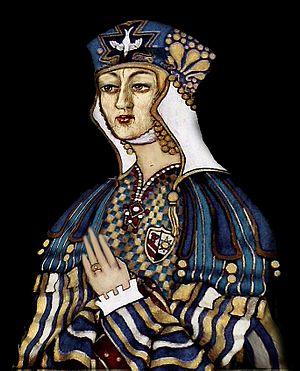
Cette page dresse une liste de personnalités mortes au cours de l'année 1204 :
Marie de Champagne, est la fille d'Henri Iᵉʳ de Champagne et de Marie de France. Par son mariage avec Baudouin VI de Hainaut elle fut comtesse de Flandre et de Hainaut puis impératrice de Constantinople.
Liste des comtes de Hainaut